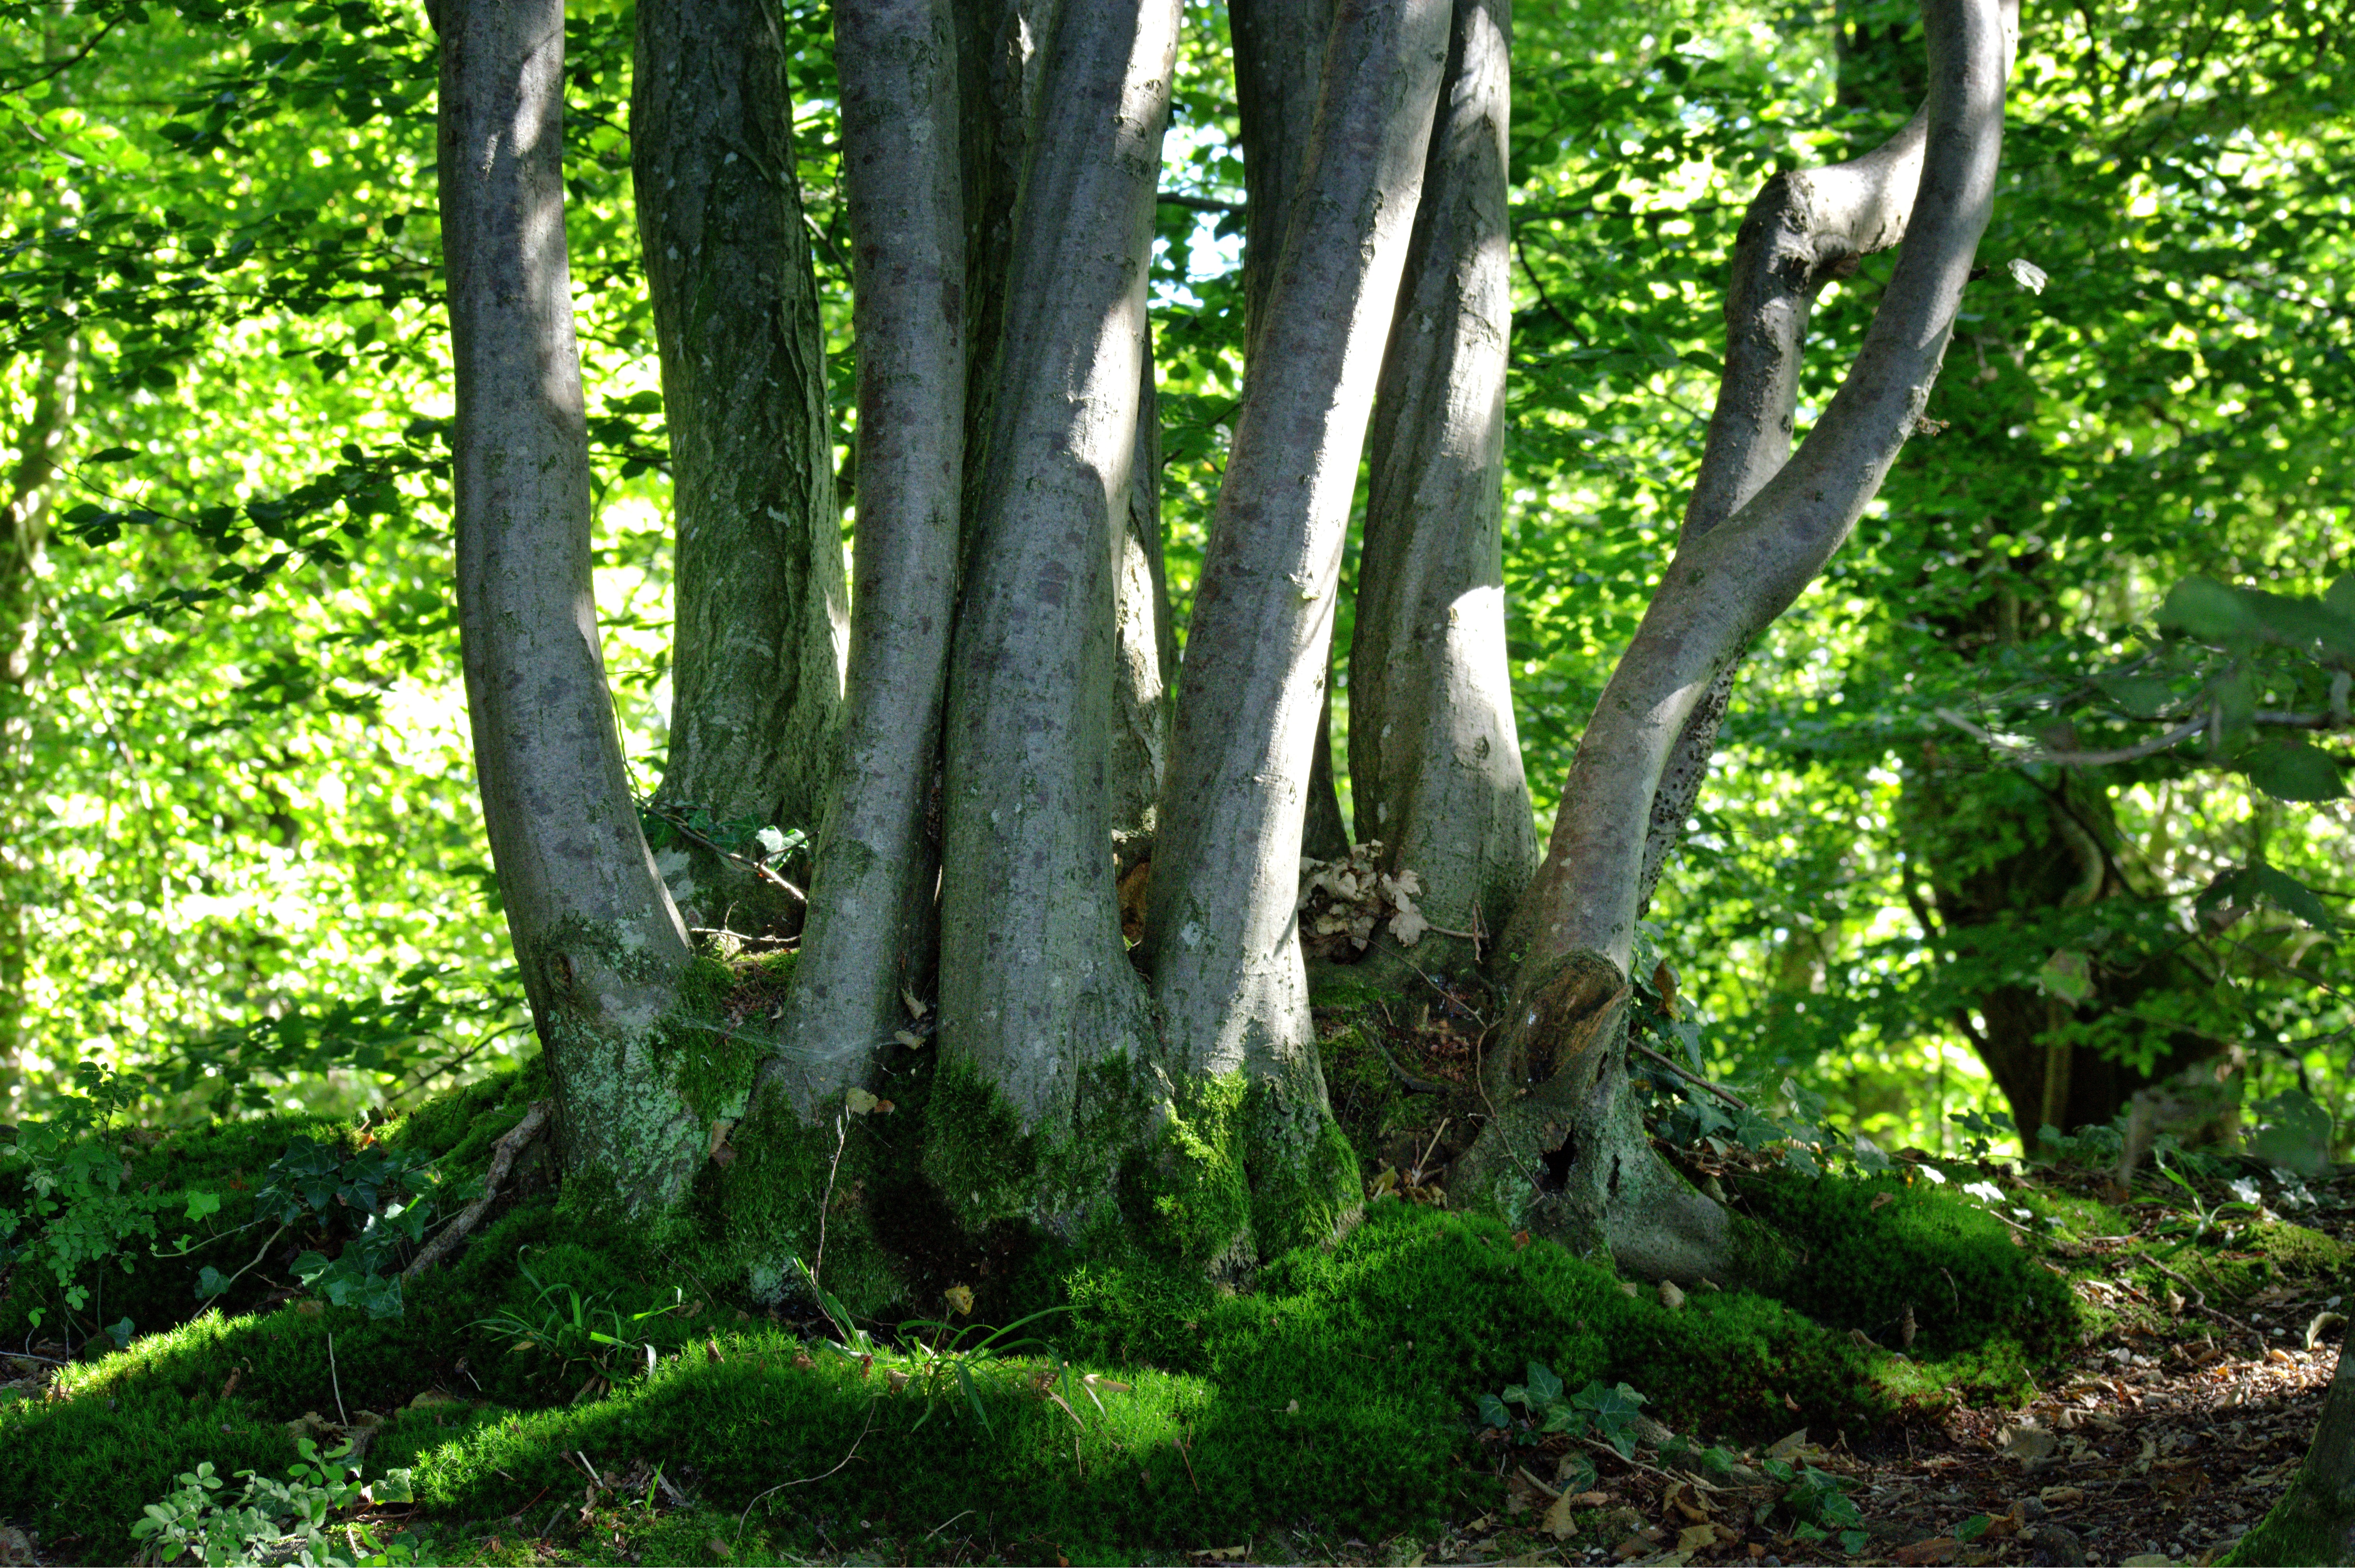
tree, nature, forest, branch, group, growth, plant, trunk, young, green, sprout, trees, spruce, vegetation, rainforest, engine, deciduous, grove, woodland, habitat, ecosystem, plug, flowering plant, biome, spring forest, old growth forest, natural environment, woody plant, temperate broadleaf and mixed forest, temperate coniferous forest, land plant